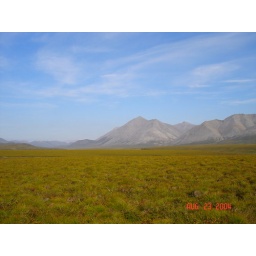
The silence was defeaning. The mountain in the background was like 20 miles away. Just looks close. Try walking to it.